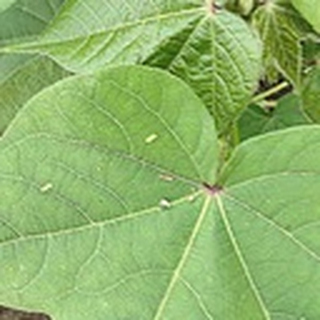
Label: healthy_cotton